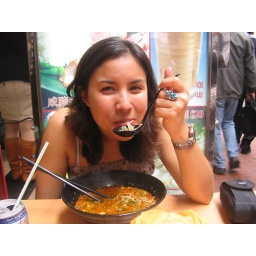
angela &amp;amp; a spicy bowl of noodles on the street in mong kok.